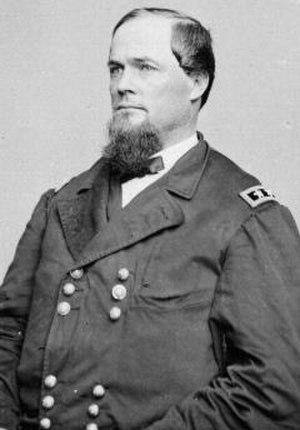
James Winning McMillan est un soldat américain qui a combattu pendant la guerre américano-mexicaine et servi comme général de l'armée de l'Union au cours de la guerre de Sécession.
L'Indiana, un État du Midwest, joue un rôle important en soutenant l'Union pendant la guerre de Sécession. Malgré l'activité anti-guerre dans l'État, et les liens ancestraux du Indiana méridional avec le Sud, l'Indiana est un soutien solide de l'Union. L'Indiana contribue avec approximativement 210 000 soldats, marins et marines. Les soldats de l'Indiana servent lors de 308 engagements militaires pendant la guerre ; la majorité d'entre eux sur le théâtre occidental, entre le fleuve Mississippi et les Appalaches. Les morts consécutives à la guerre dans l'Indiana atteignent le chiffre de 25 028. Le gouvernement de l'État fournit des fonds pour acheter de l'équipement, de la nourriture, et du ravitaillement pour les troupes sur le terrain. L'Indiana, un État agraire riche étant au cinquième rang des États les plus peuplés de l'Union, est critique pour le succès du Nord en raison de sa situation géographique, sa population nombreuse, et sa production agricole.